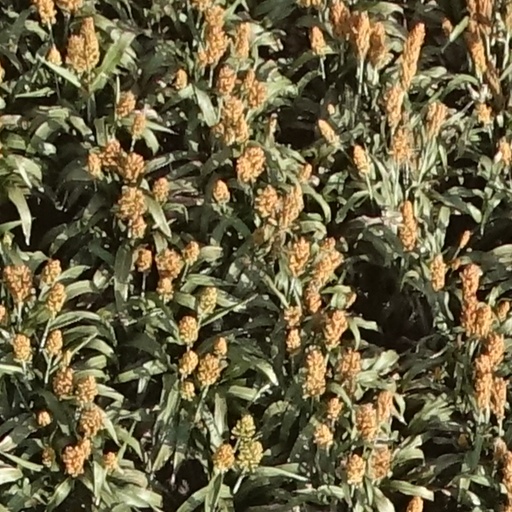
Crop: sorghum